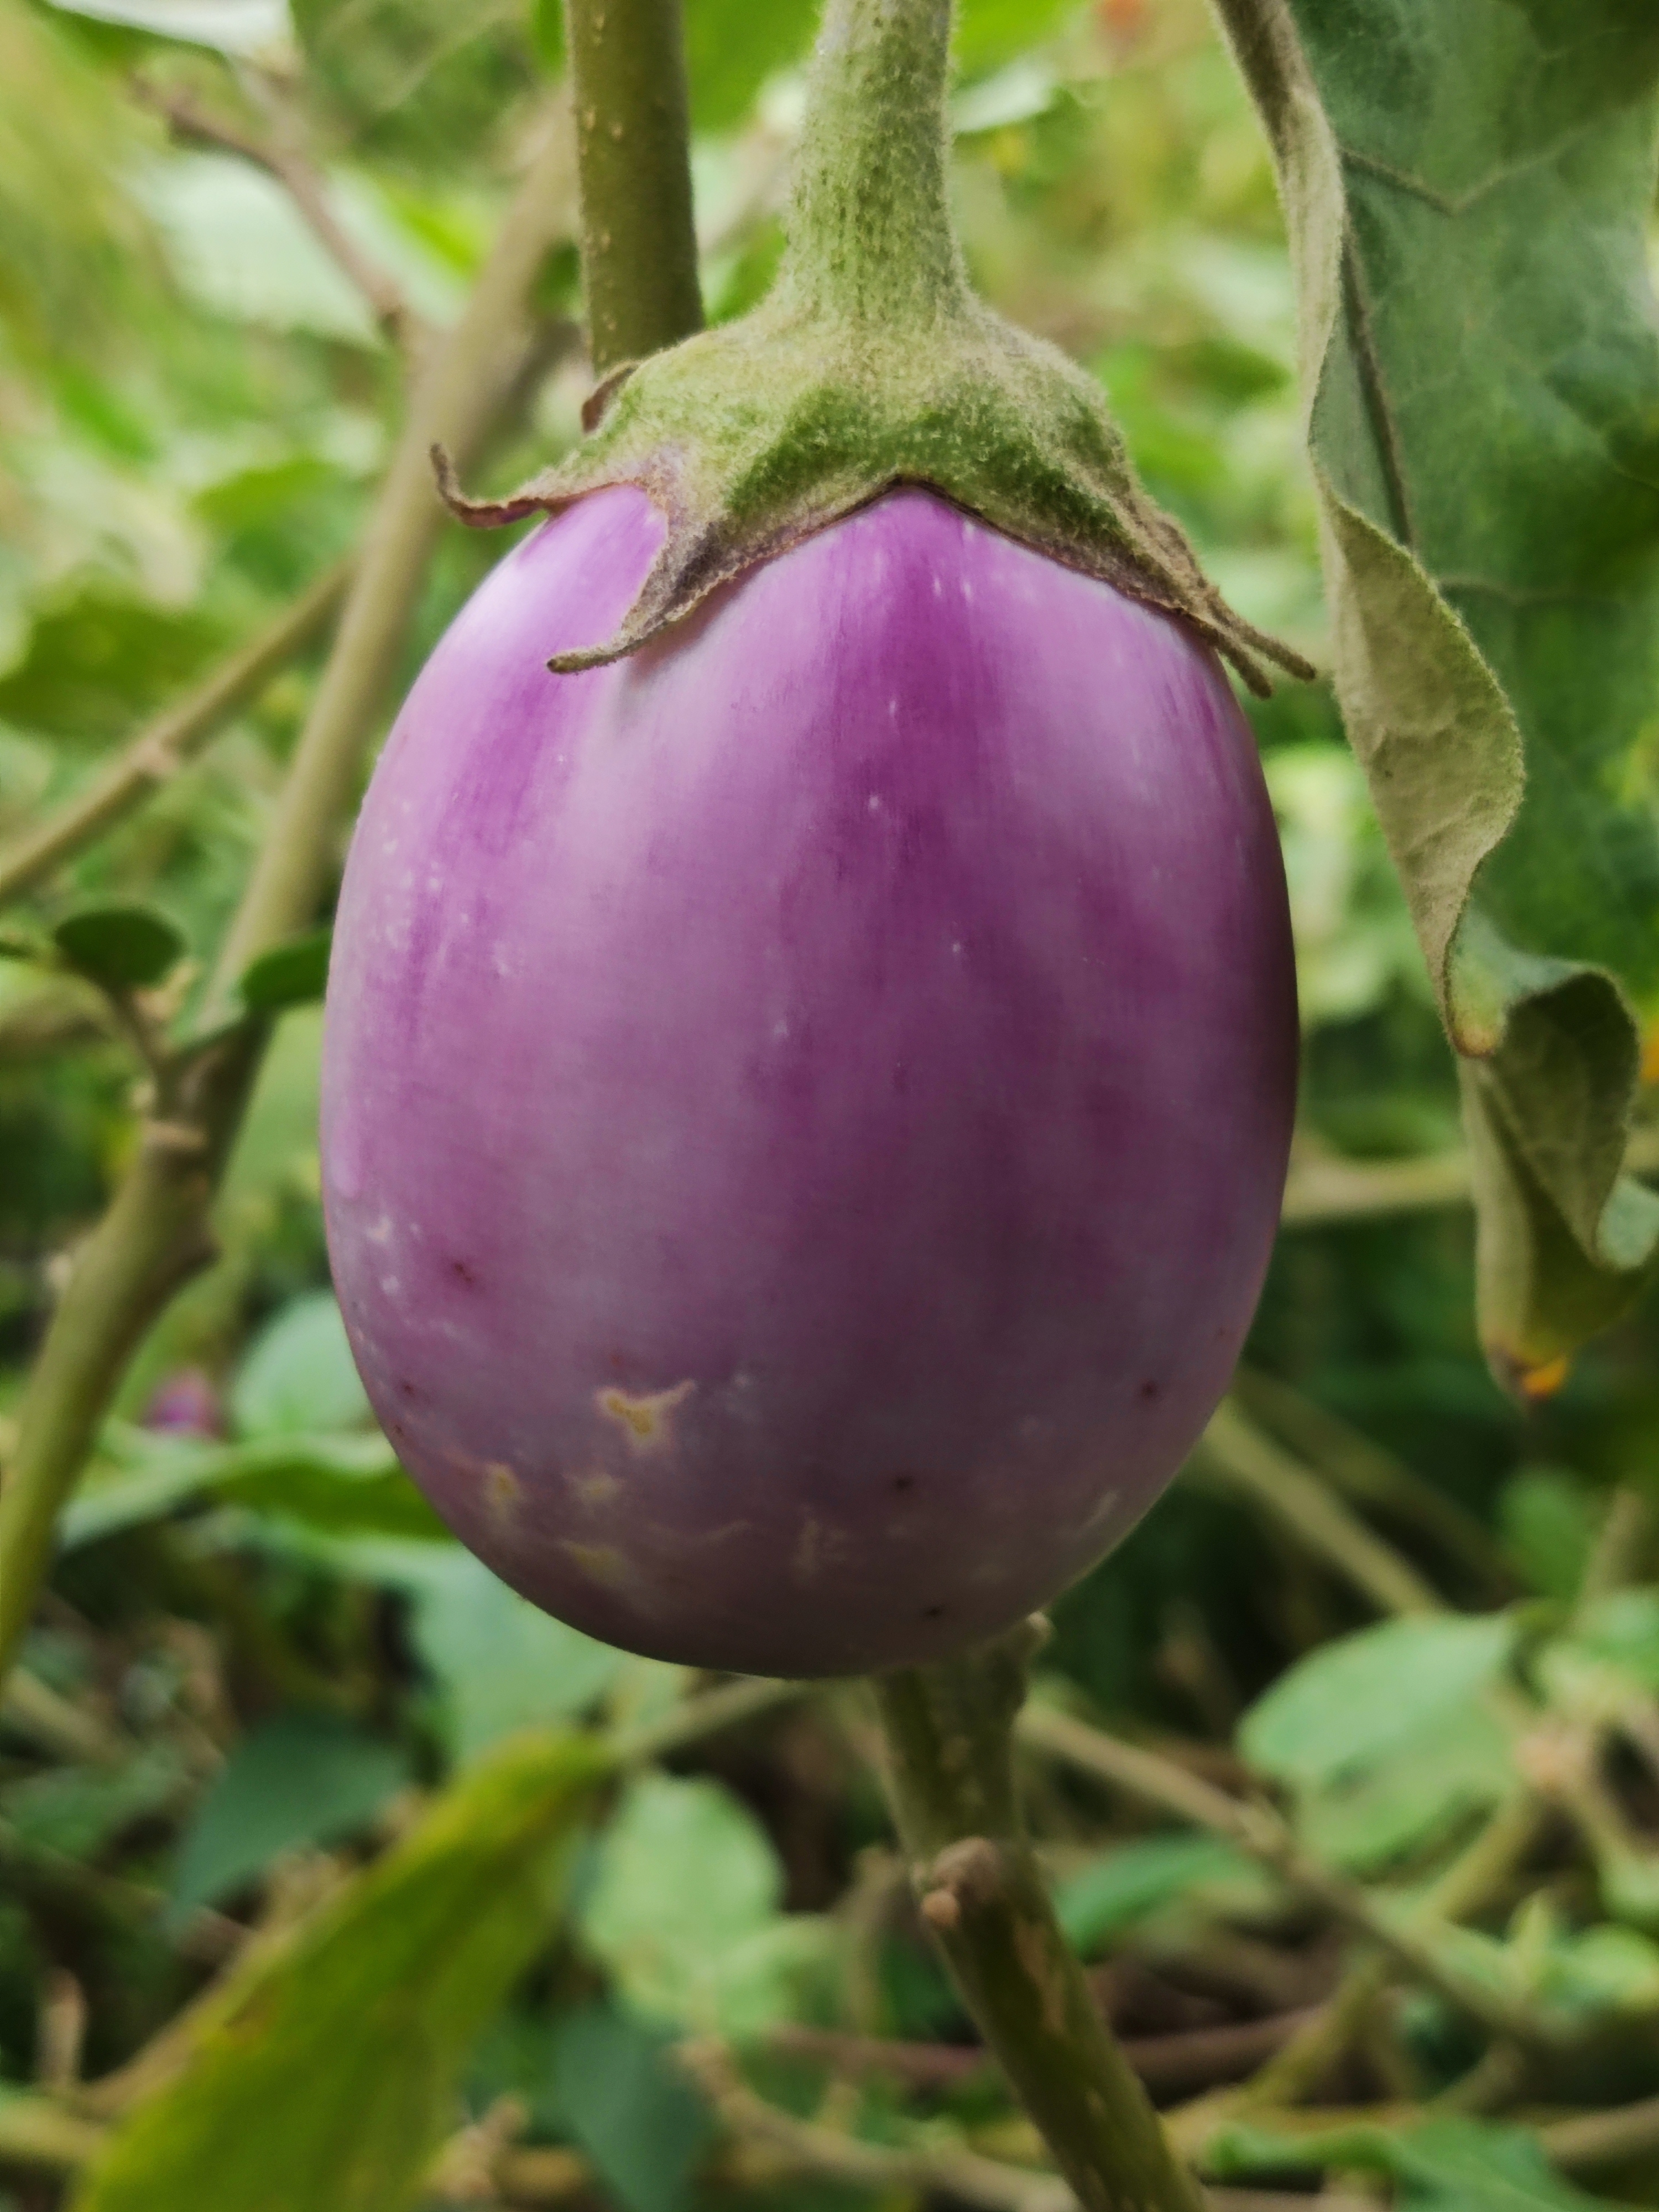
Label: Healty Brinjal